Liquid entry pressure

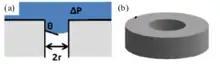
(a) and (b) cylindrical pore with parameters for calculating LEP (Young-Laplace model)

Membranes with small pore size, narrow pore size distribution, ideal cylindrical pore geometry, low surface energy, high contact angle, and high roughness typically show higher LEP. Rezaei et al. have shown that the presence of a secondary phase such as air on the surface of membrane can markedly increase the LEP of the membrane, especially for less hydrophobic materials.